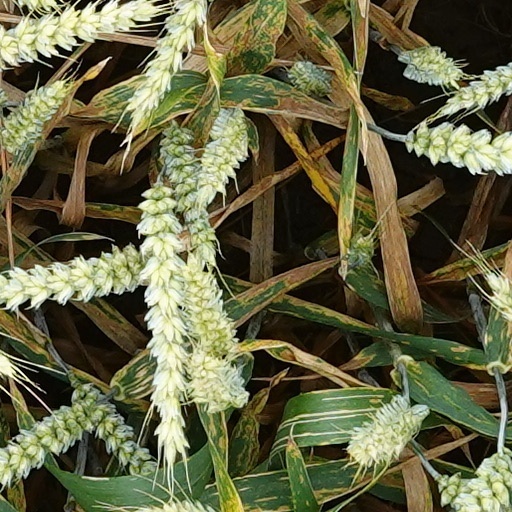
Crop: wheat